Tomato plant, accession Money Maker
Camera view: vertical (180 deg); turntable rotation: 180 degrees
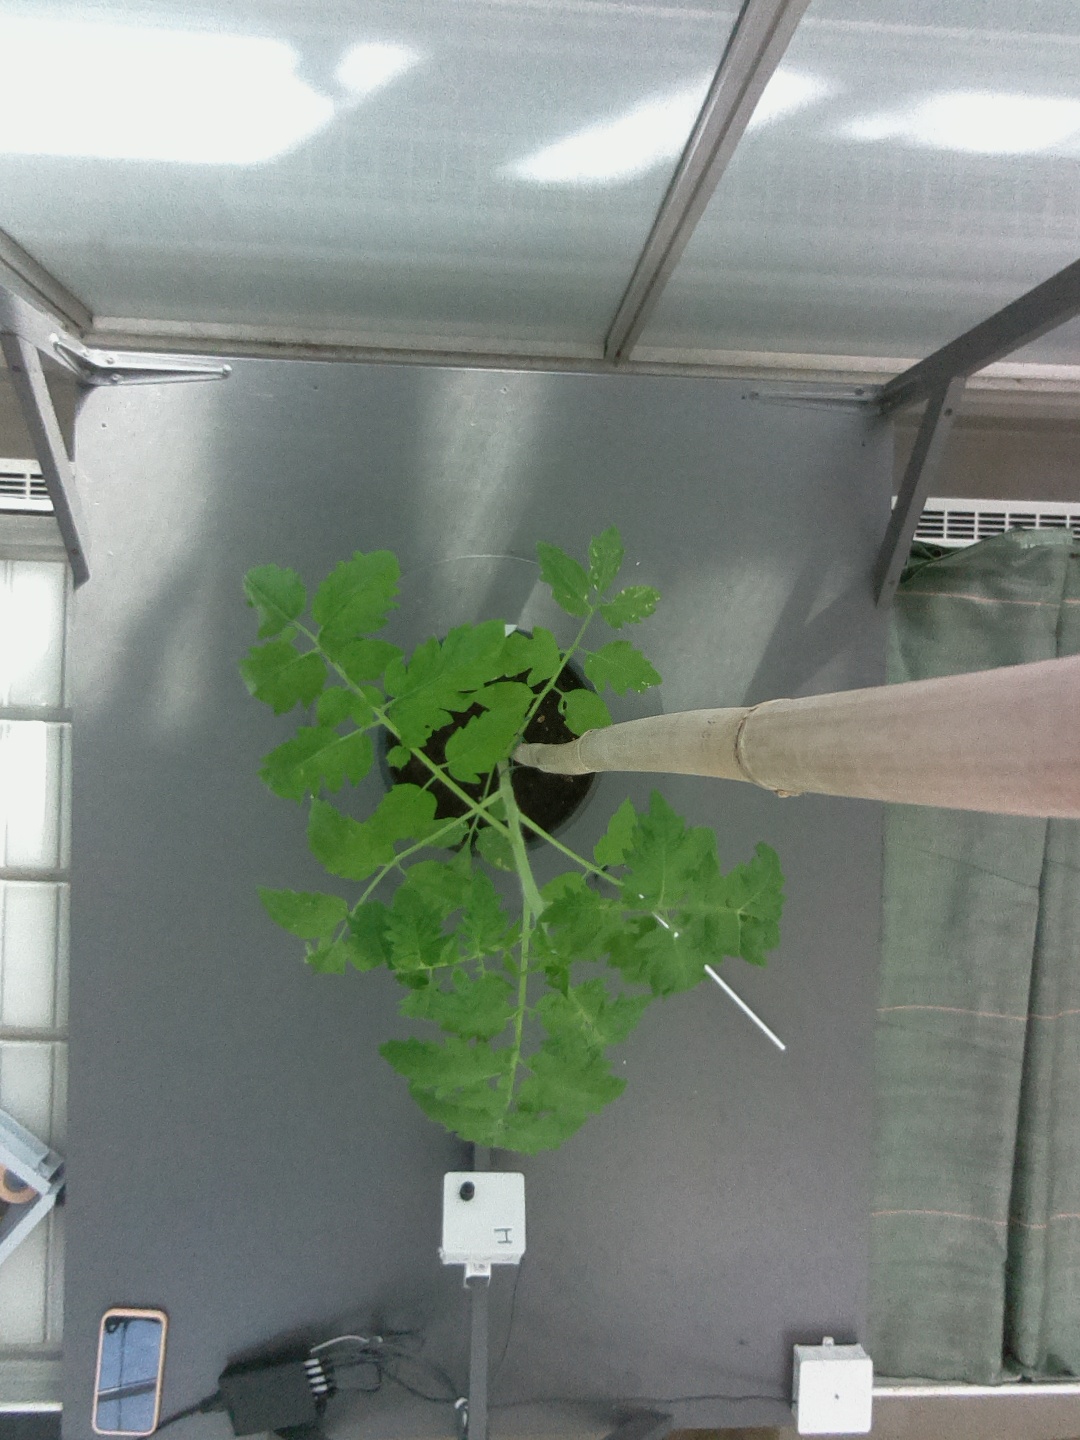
BBCH growth stage 14: 8 of true leaves visible